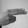
ASL letter: H